James Starke

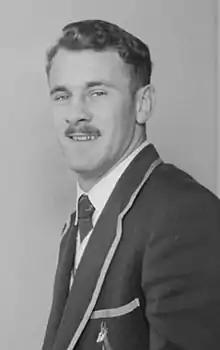
Starke in New Zealand in 1956

Jacobus Joubert "James" Starke (15 May 1931 – 25 July 2018) was a South African rugby union player.